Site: brandenburg
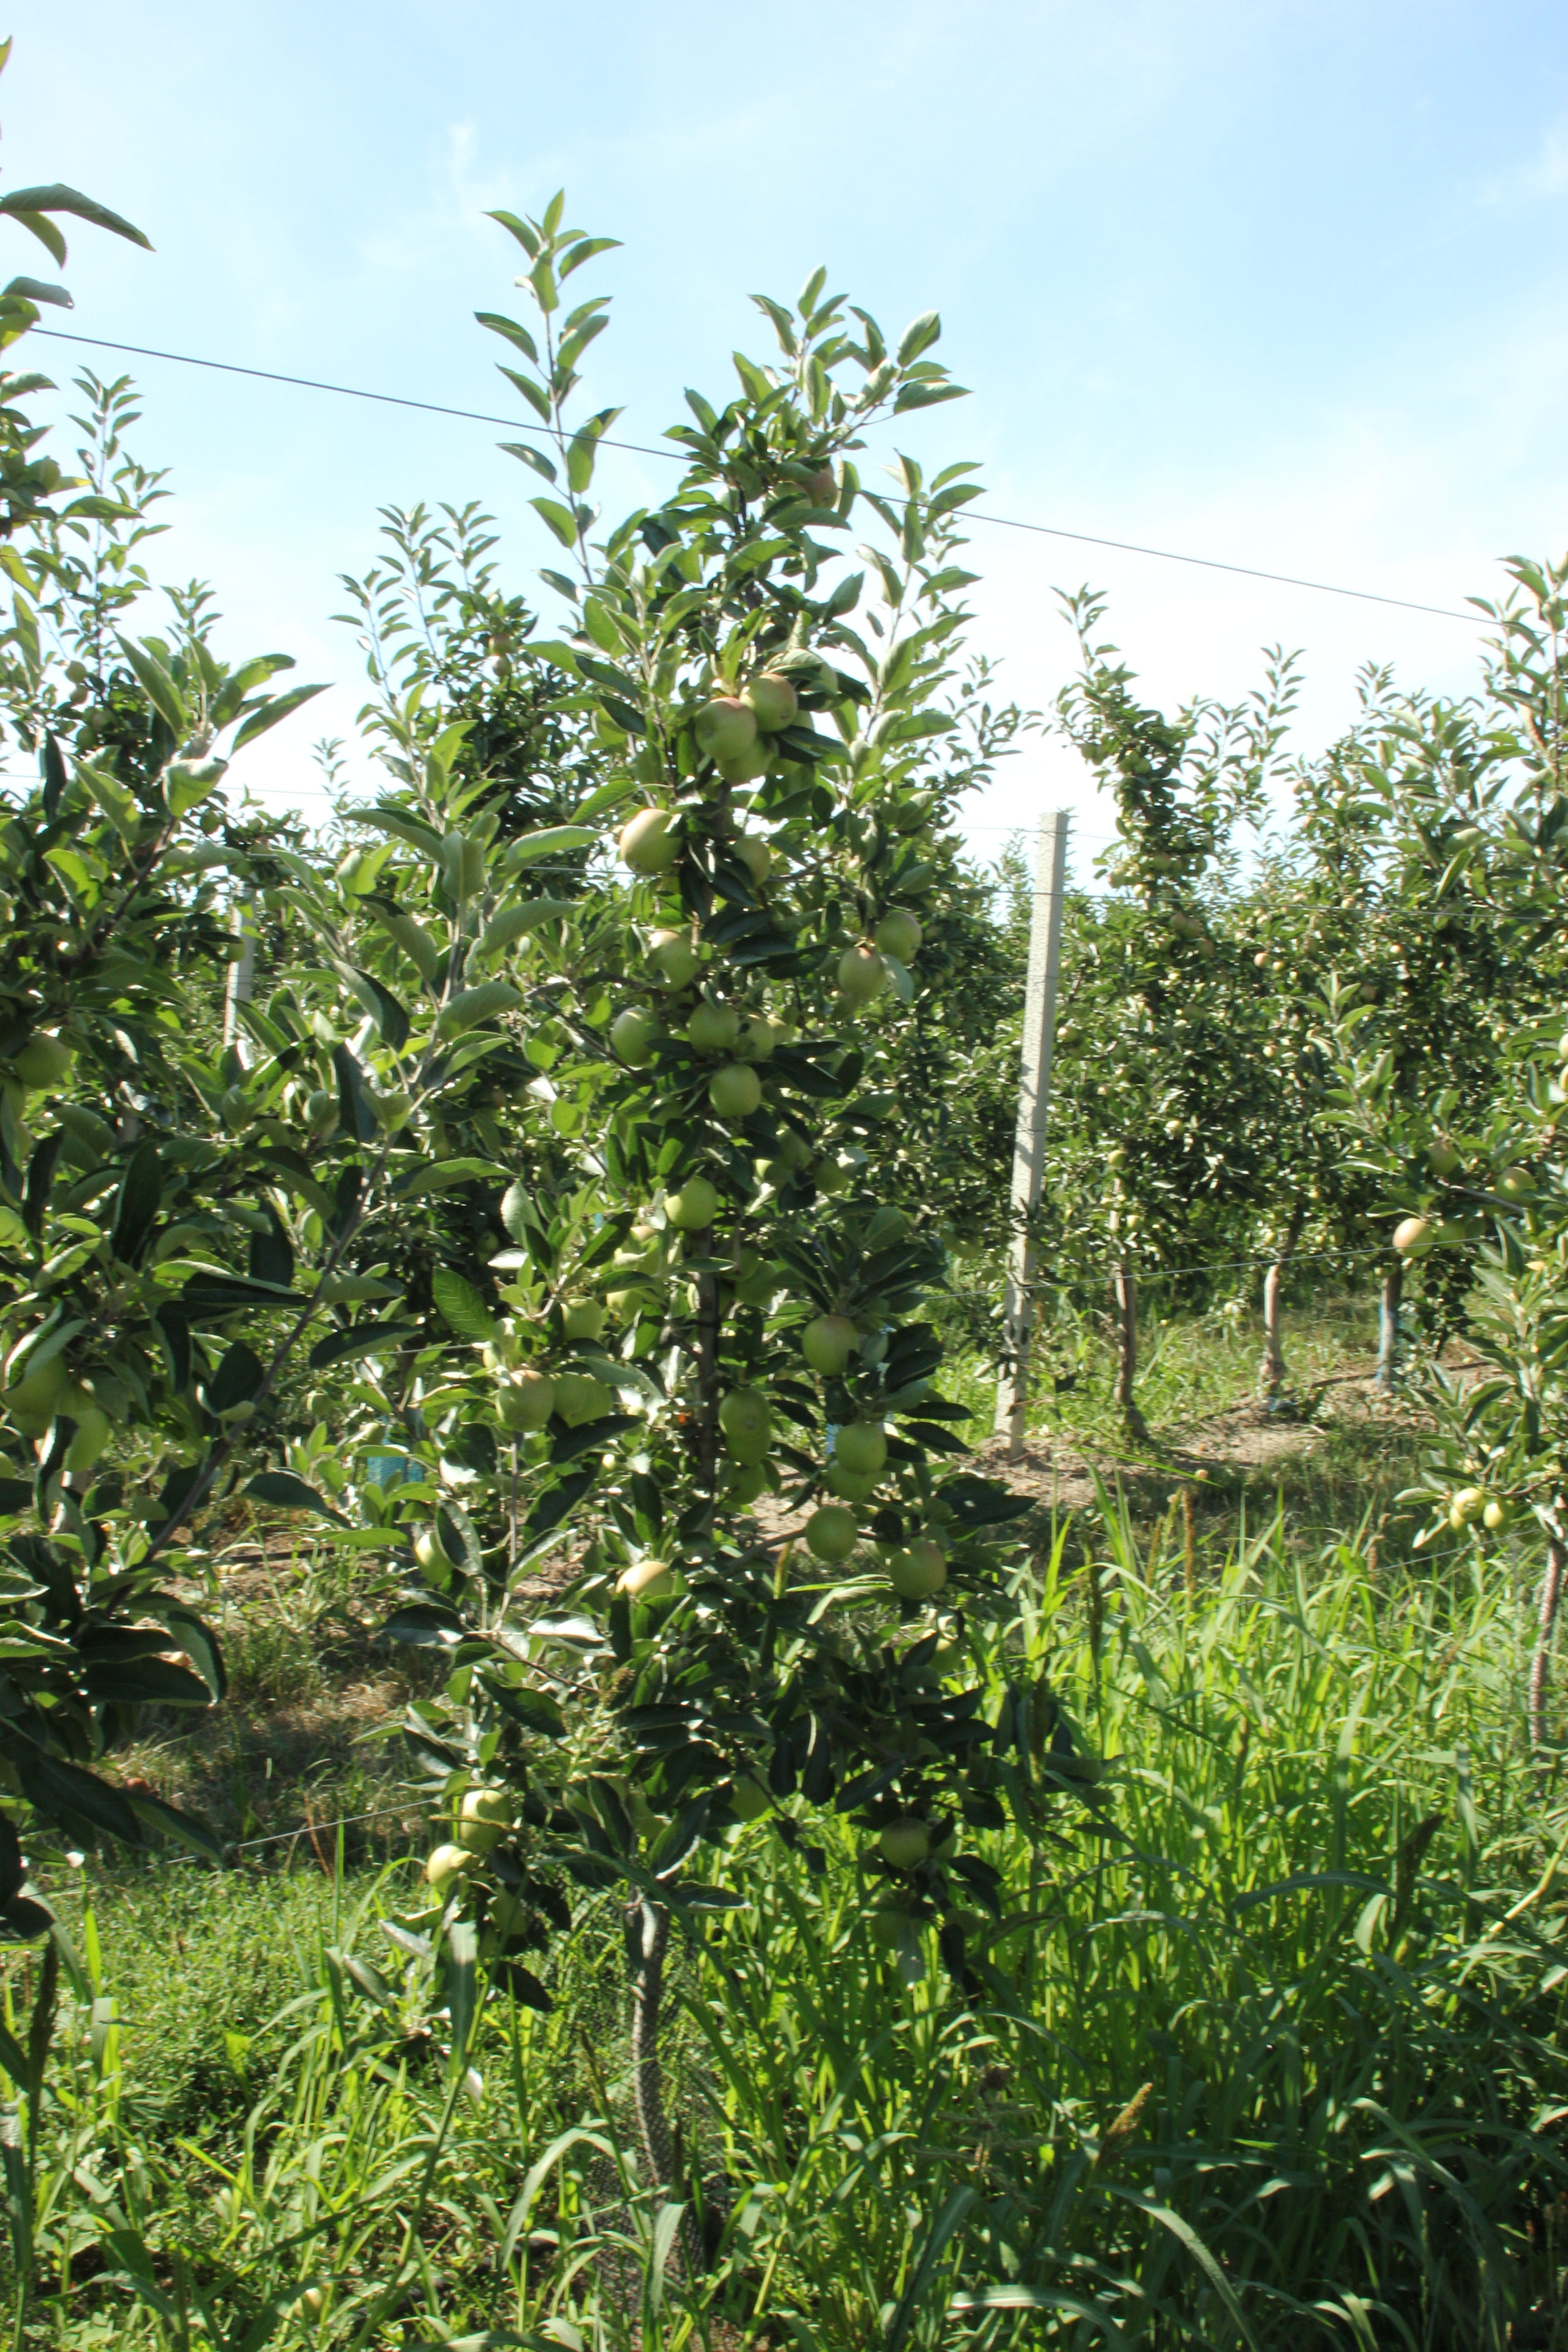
Growth stage (BBCH 77): Development of fruit